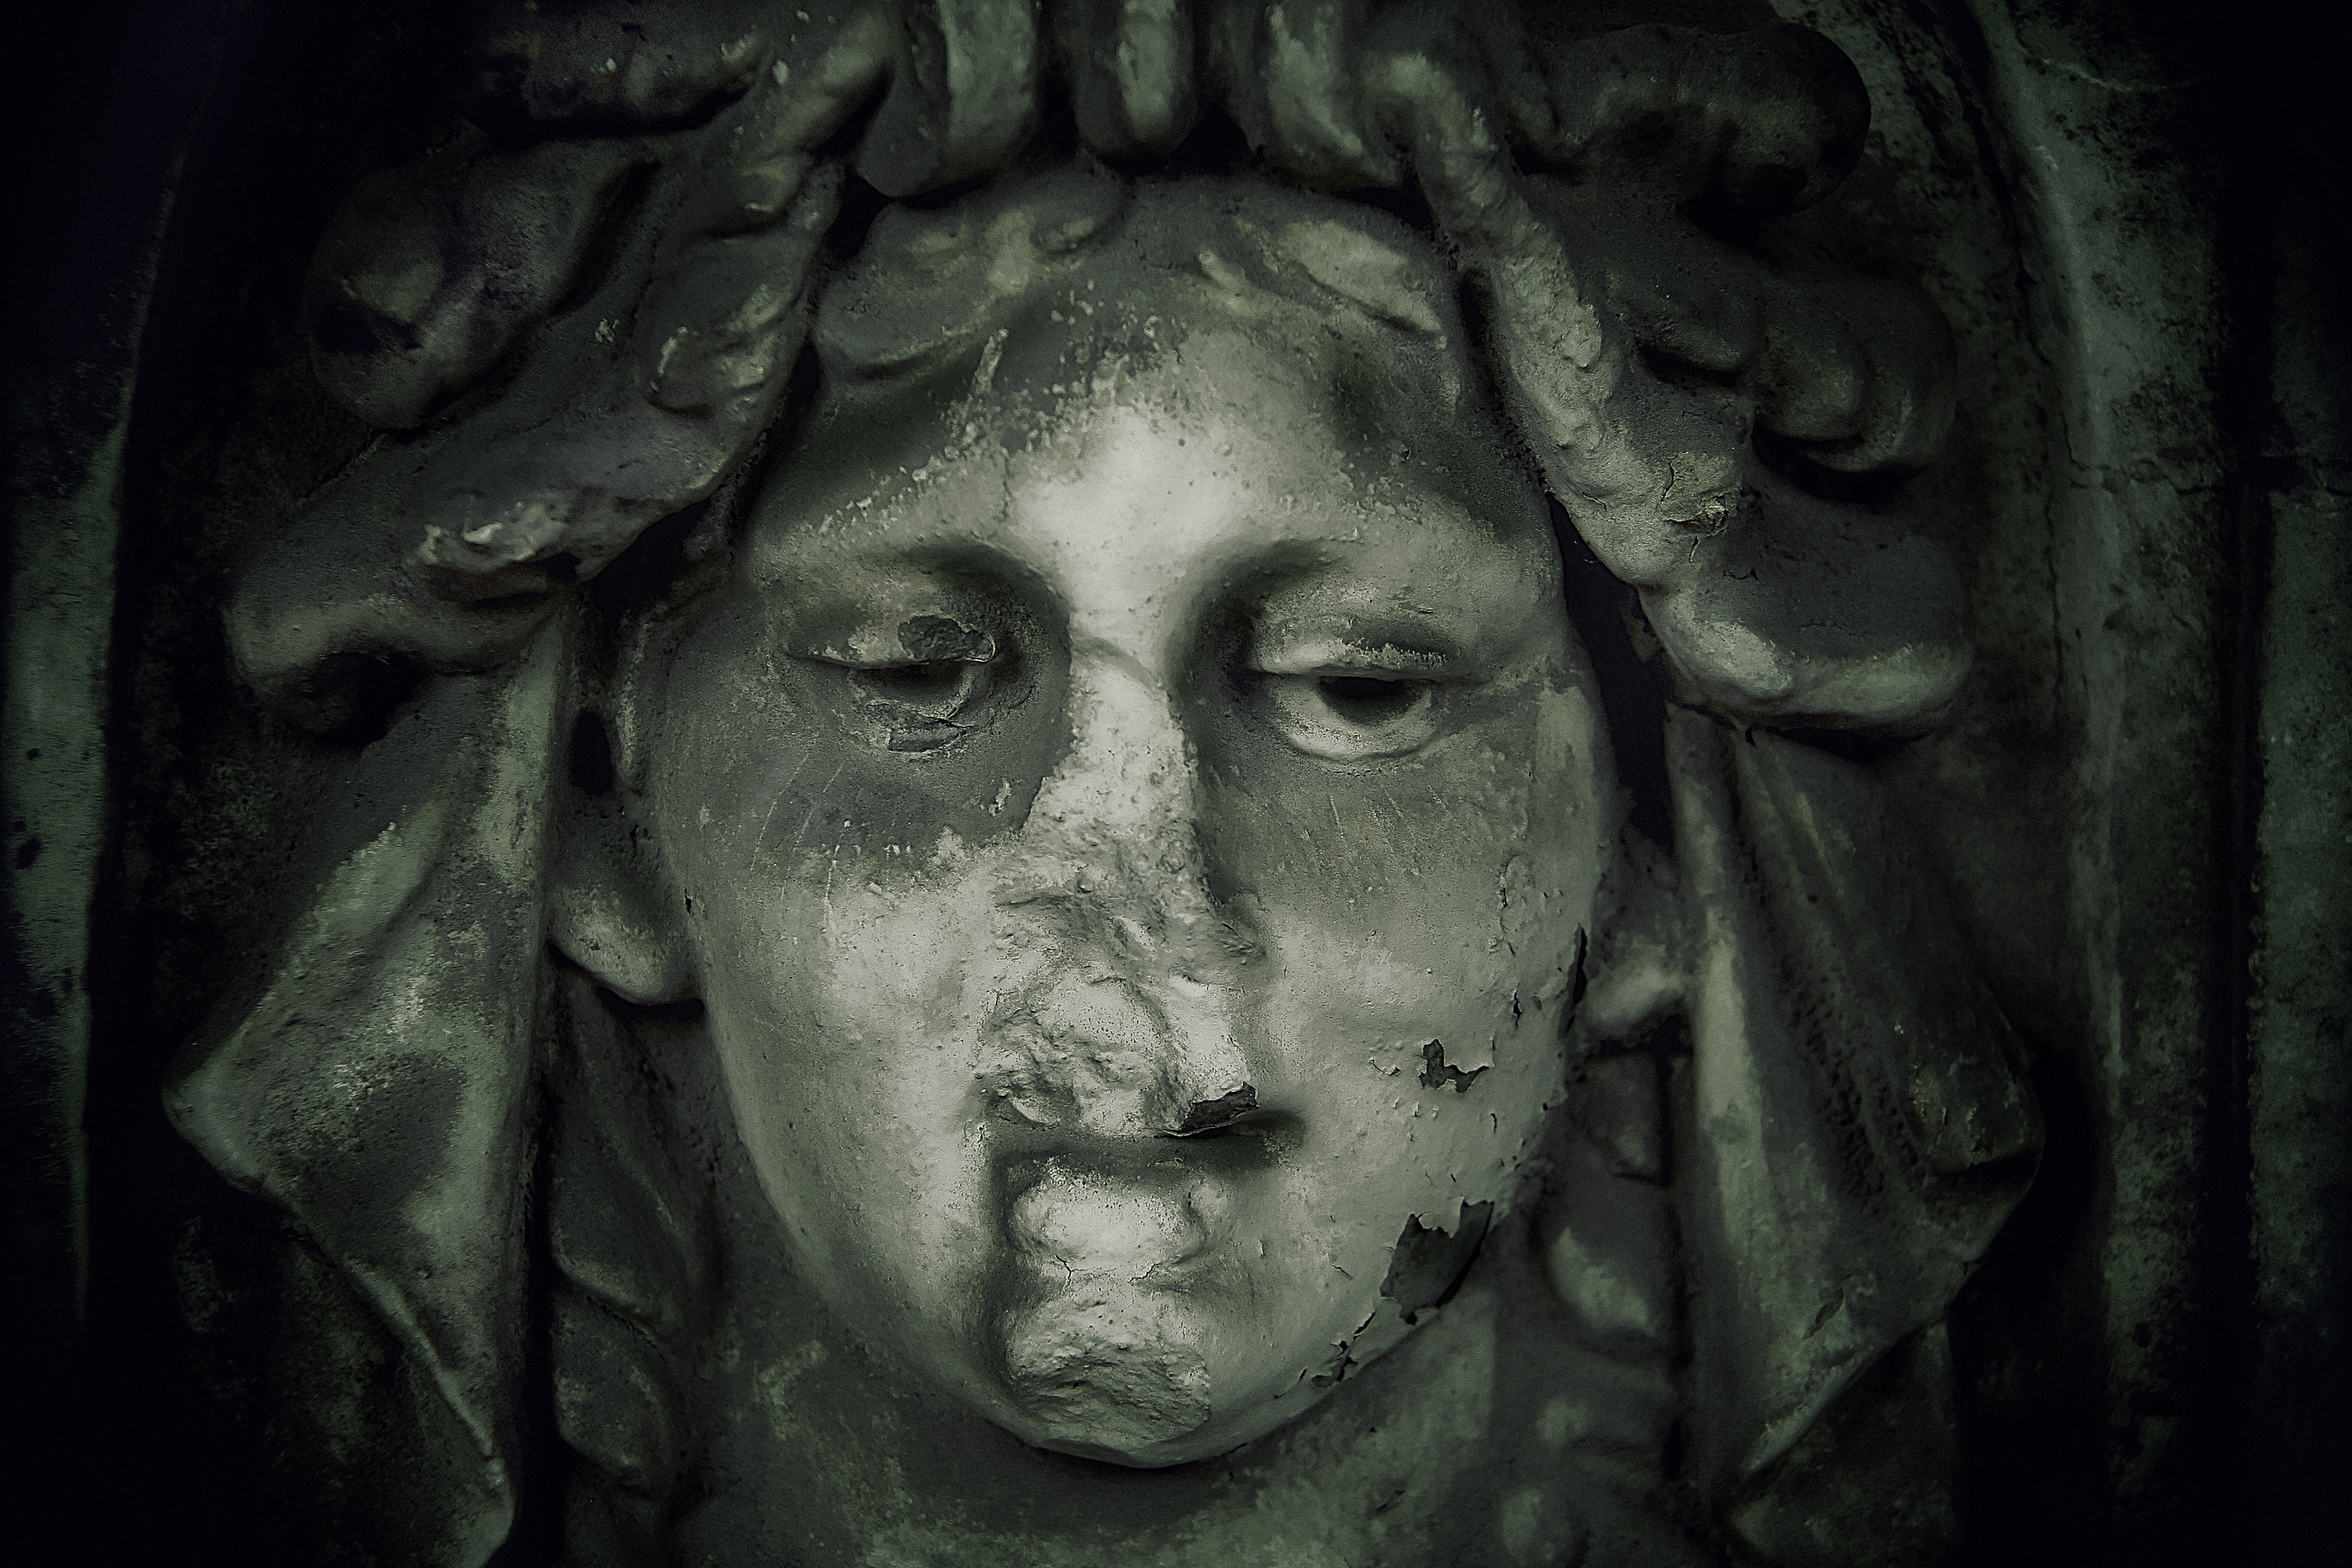
black and white, monument, thinking, statue, portrait, darkness, decay, monochrome, face, sculpture, art, head, monotone, thoughts, form, special effects, monochrome photography